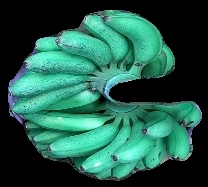
Variety: rasbale
Grade: grade1